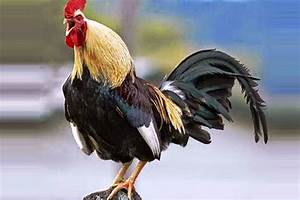
Label: gallina